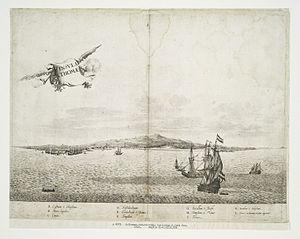
Sao Tomé-et-Principe, São Tomé-et-Príncipe ou Saint-Thomas-et-l'île du Prince, en forme longue la république démocratique de Sao Tomé-et-Principe, est l'un des plus petits pays d'Afrique, qui occupe un archipel de l'Atlantique Sud situé dans le golfe de Guinée, à 239 km des côtes du Gabon et 216 km de la Guinée équatoriale.
Cette page traite de l'histoire de Sao Tomé-et-Principe.